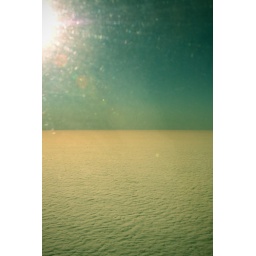
On a plane to Poland, sunny day and while sipping my coffee :) aaahh...such a beautiful clouds...Somewhere...from above the sky